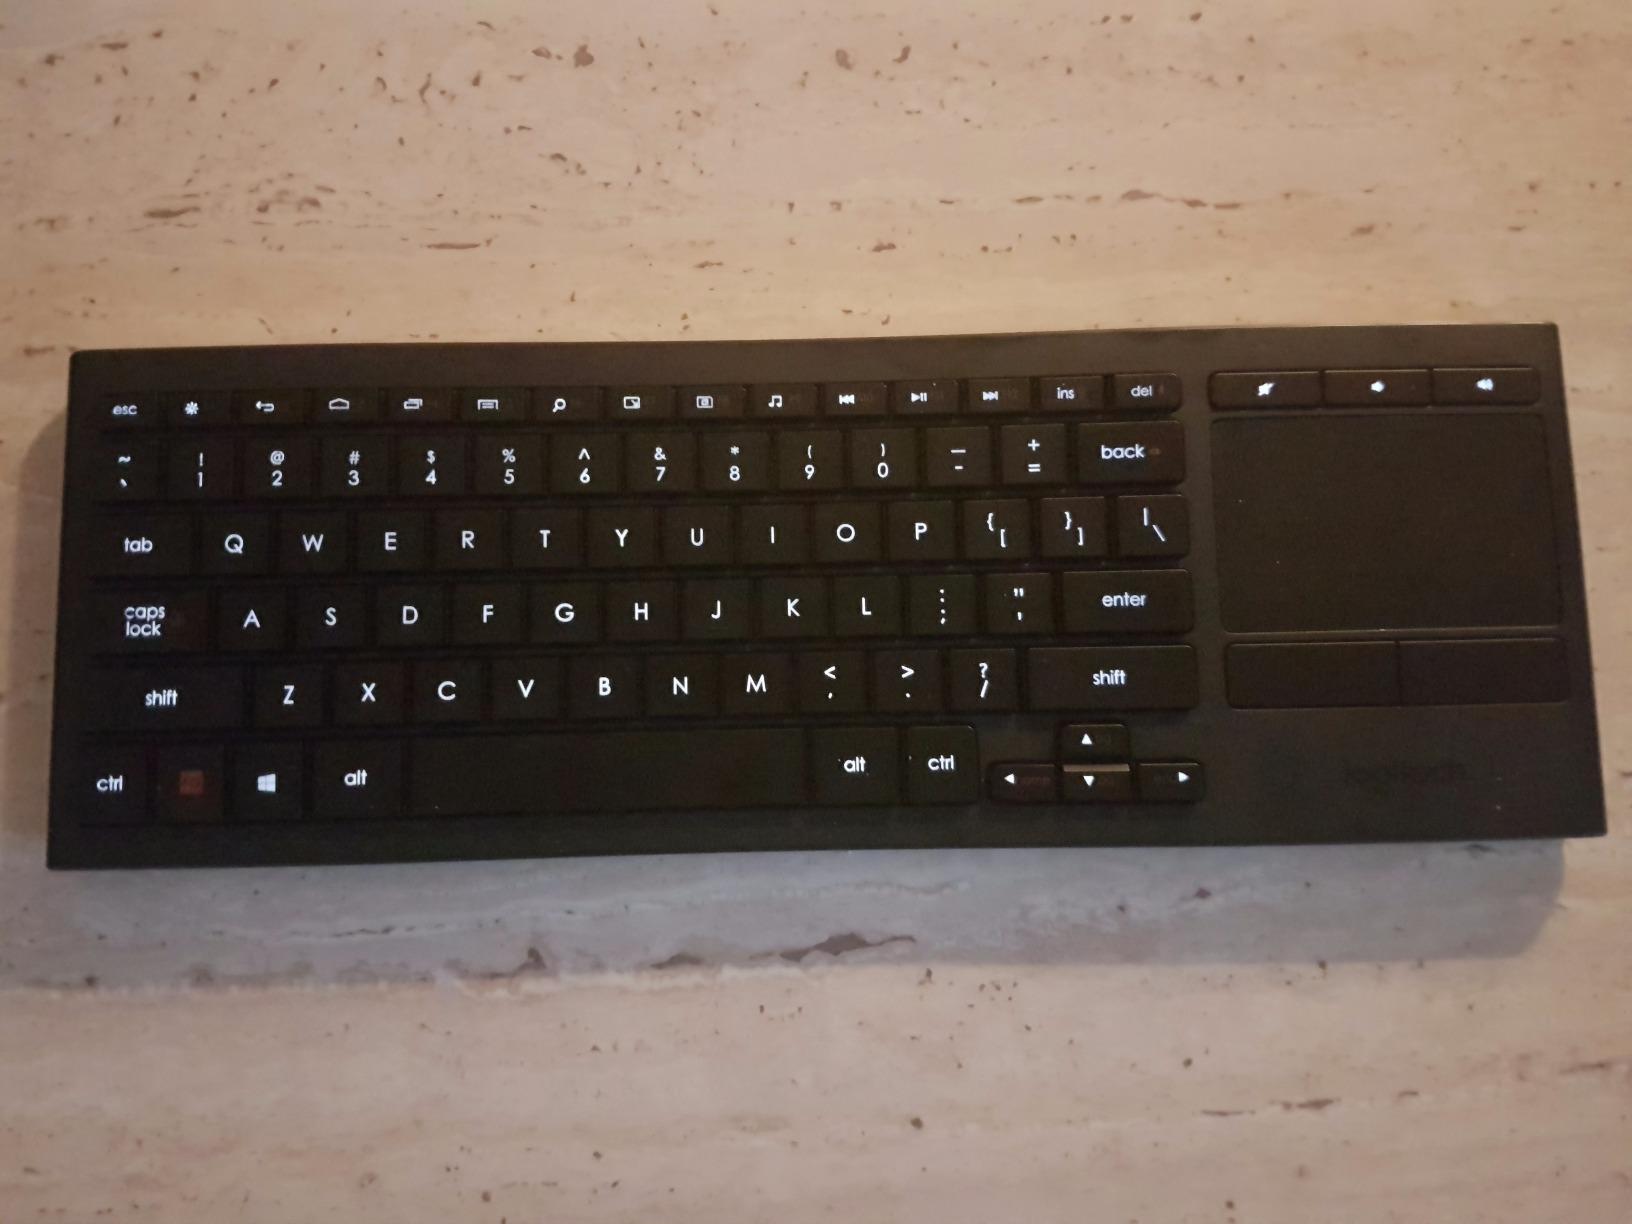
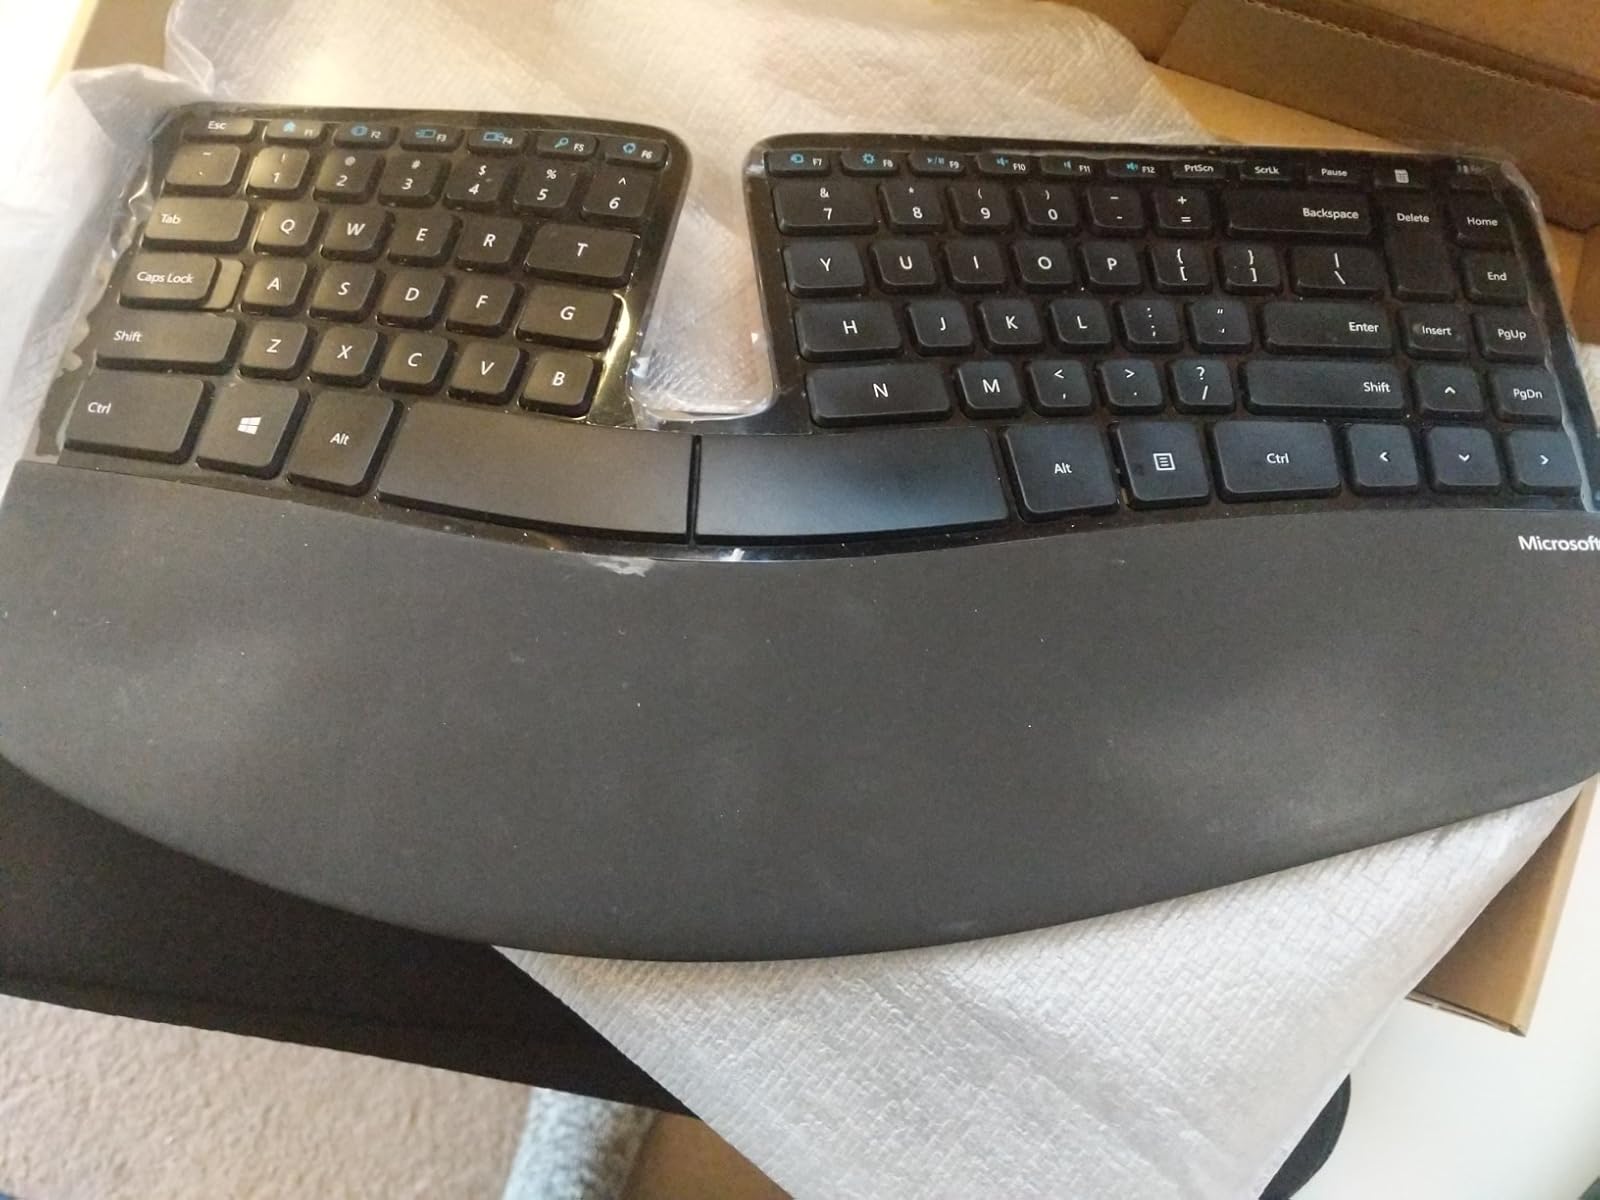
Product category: keyboard
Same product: no